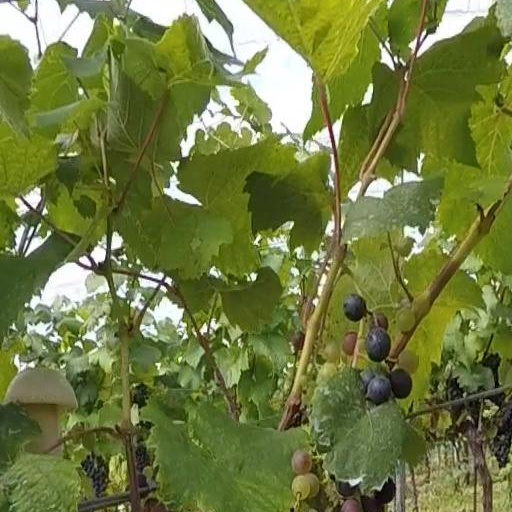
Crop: grape